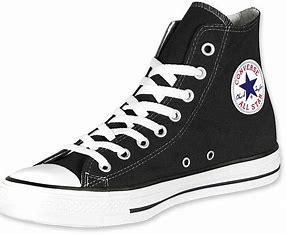
Brand: Converse
Model: Chuck Taylor Alt Star